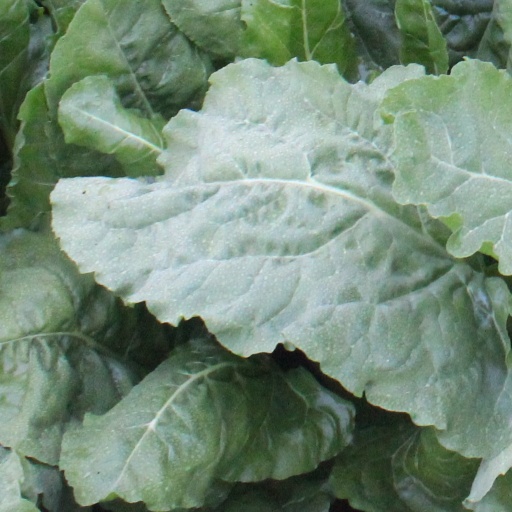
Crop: sugar beet